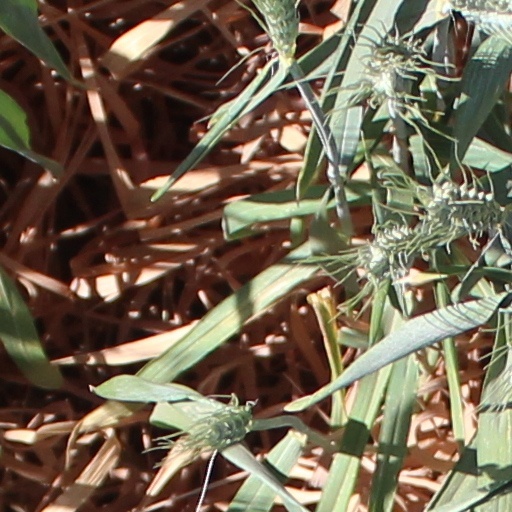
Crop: wheat